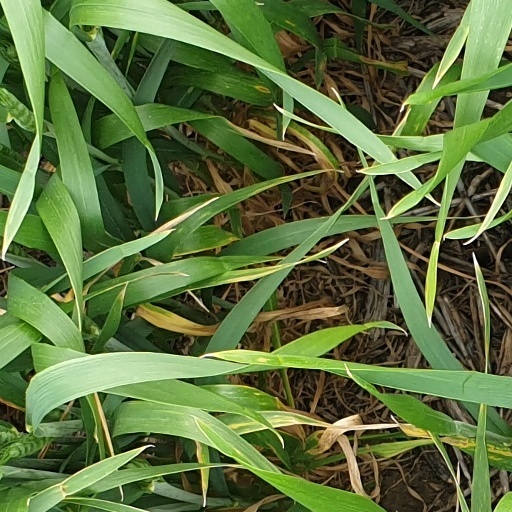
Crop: wheat